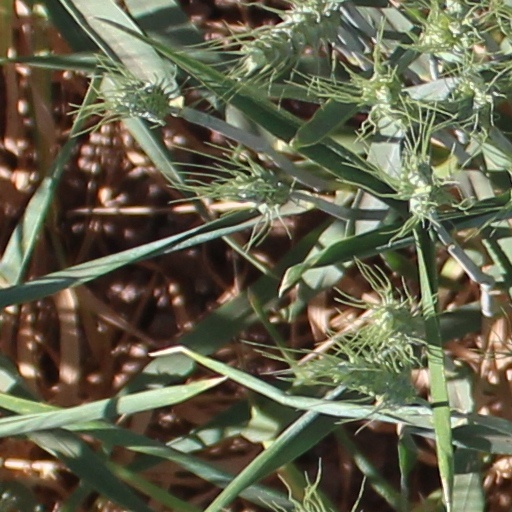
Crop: wheat